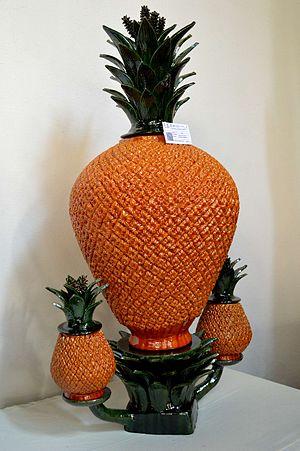
L'artisanat et les arts populaires de l'état de Michoacán est une tradition régionale mexicaine centrée sur l'État de Michoacán, au centre-ouest du Mexique. Ses origines remontent à l'Empire Purépecha, puis aux efforts de Vasco de Quiroga pour organiser et promouvoir le commerce et l'artisanat dans ce qui est aujourd'hui le nord et le nord-est de l'État. L'État dispose d'une grande variété de plus de trente métiers, dont les plus importants sont le travail du bois, de la céramique et du textile. Certains sont plus particuliers à l'État, comme la création d'images religieuses à partir de pâte de tiges de maïs et d'un type de mosaïque faite de paille de blé teintée sur un carton ciré. Bien qu'il existe un soutien aux artisans sous forme de concours, de foires et de marques collectives pour certaines marchandises, l'artisanat du Michoacán n'a pas accès aux marchés, en particulier ceux destinés aux touristes.